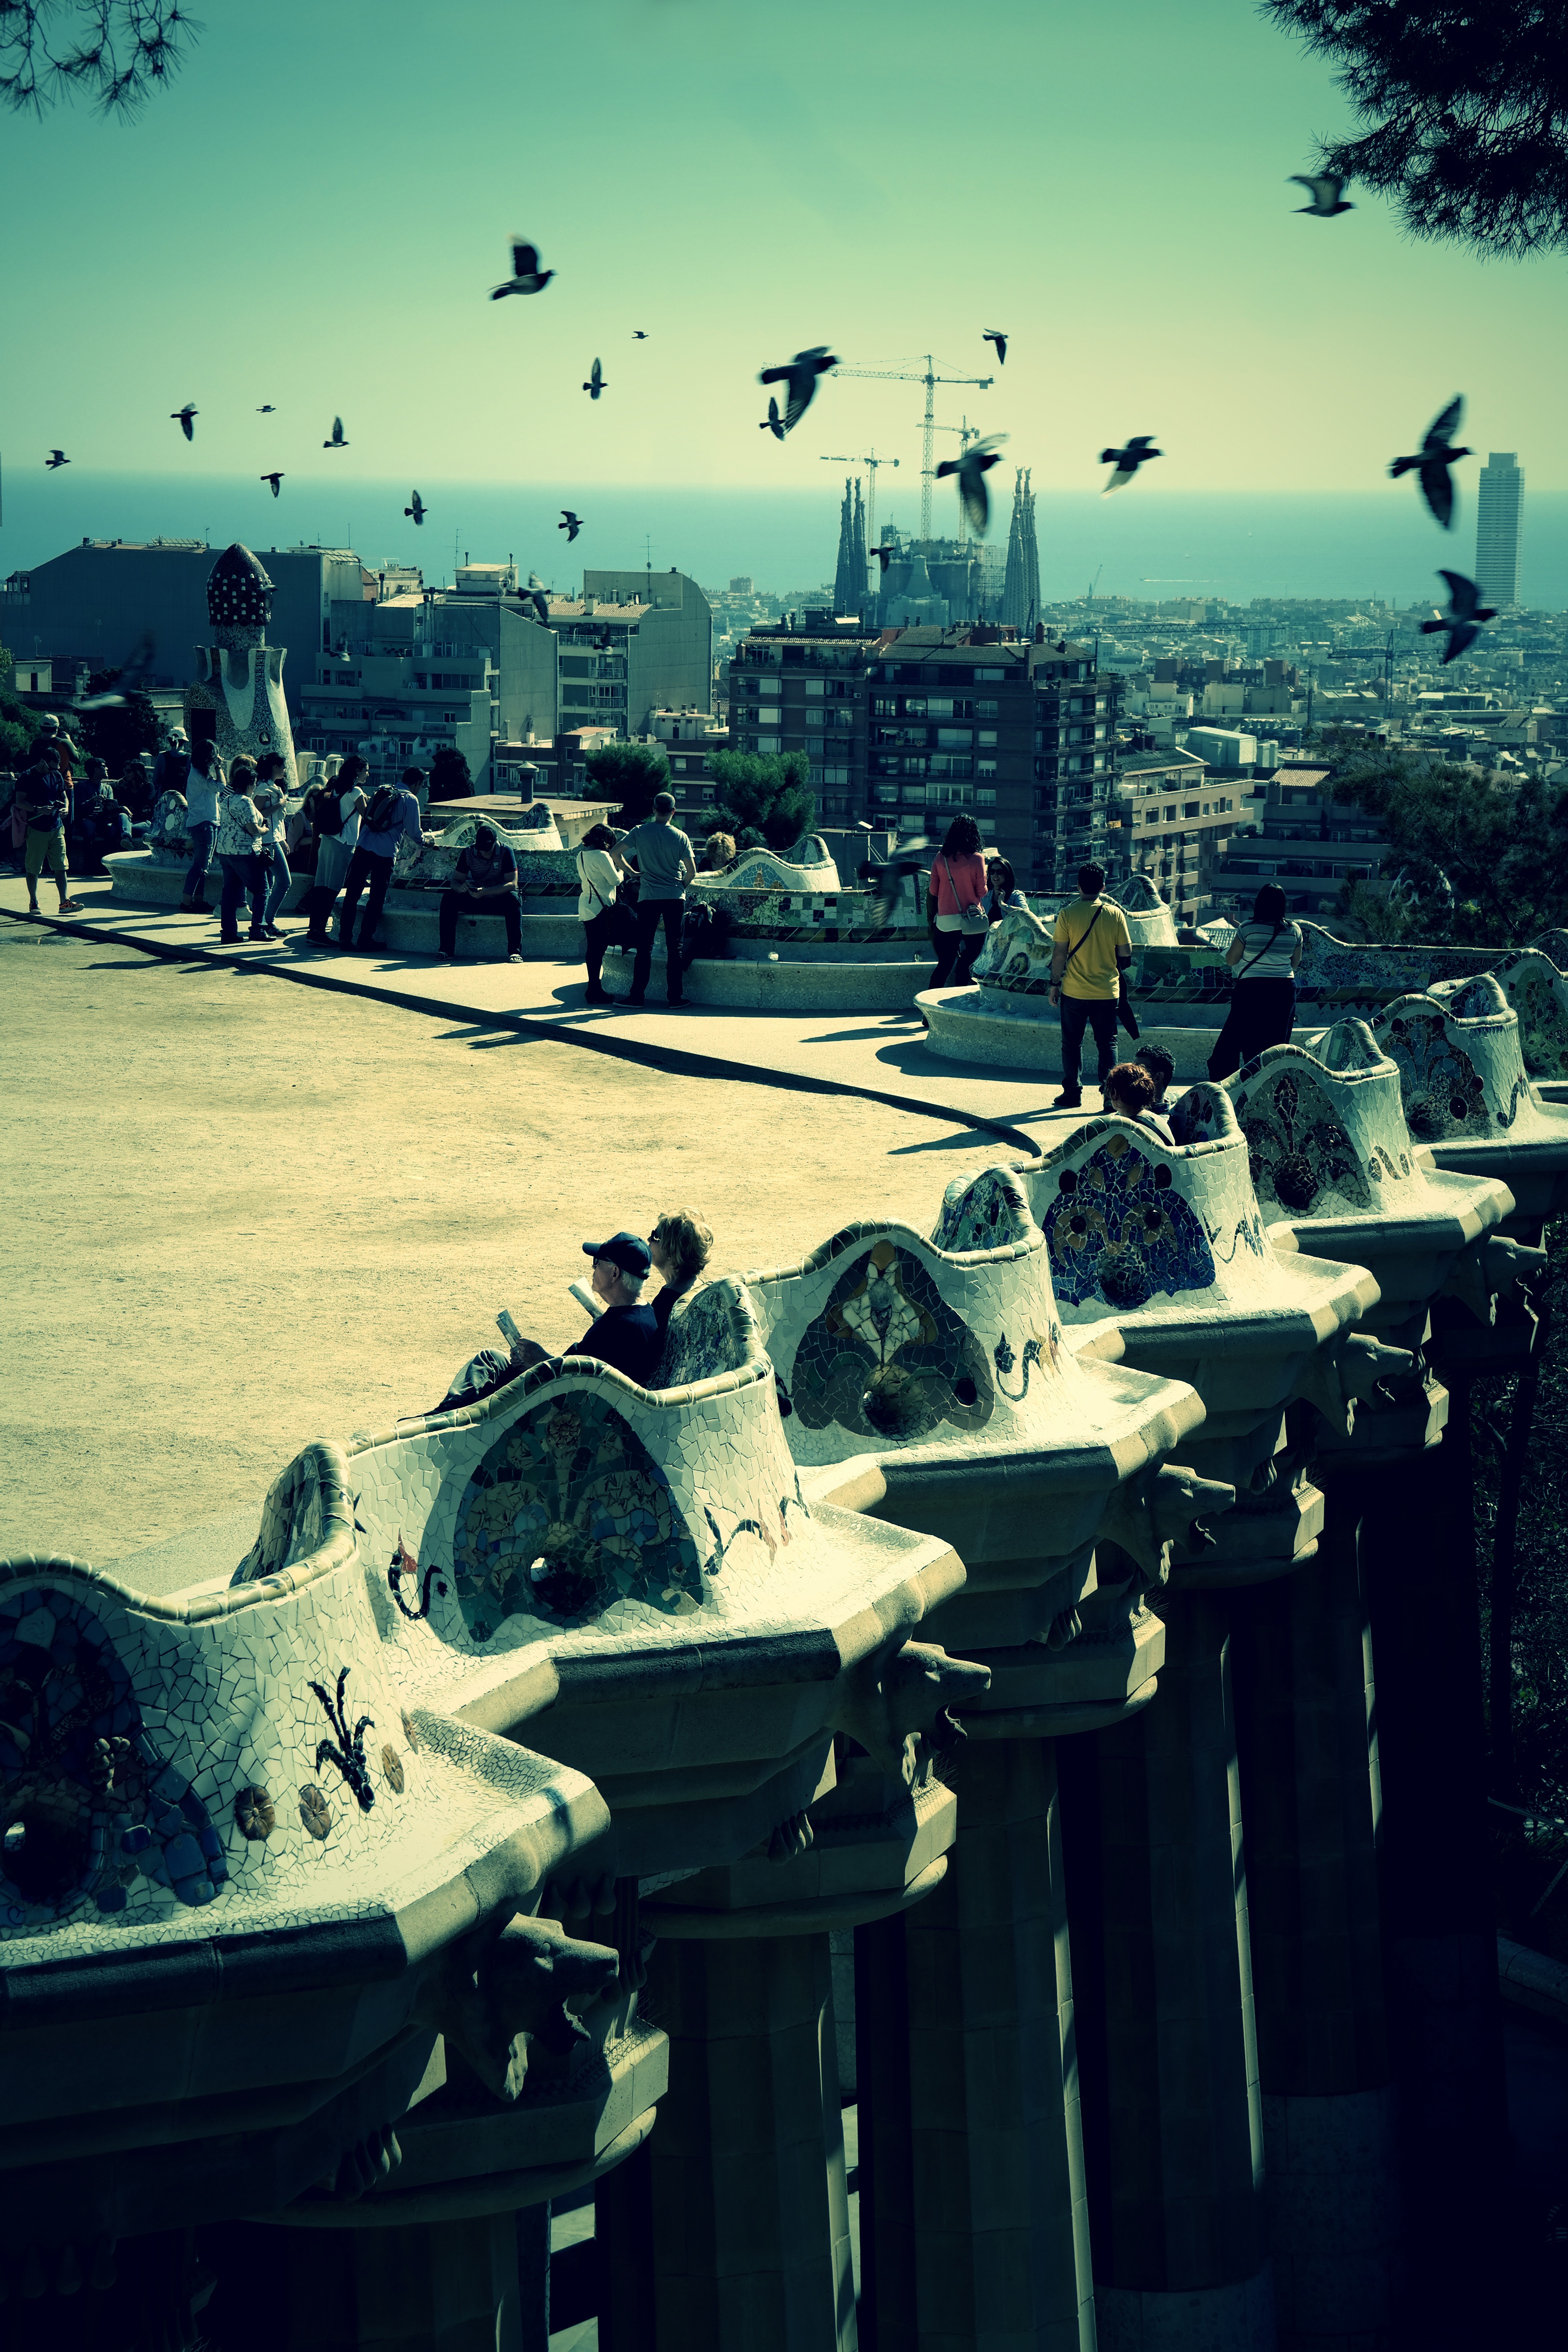
morning, evening, darkness, image, atmosphere of earth